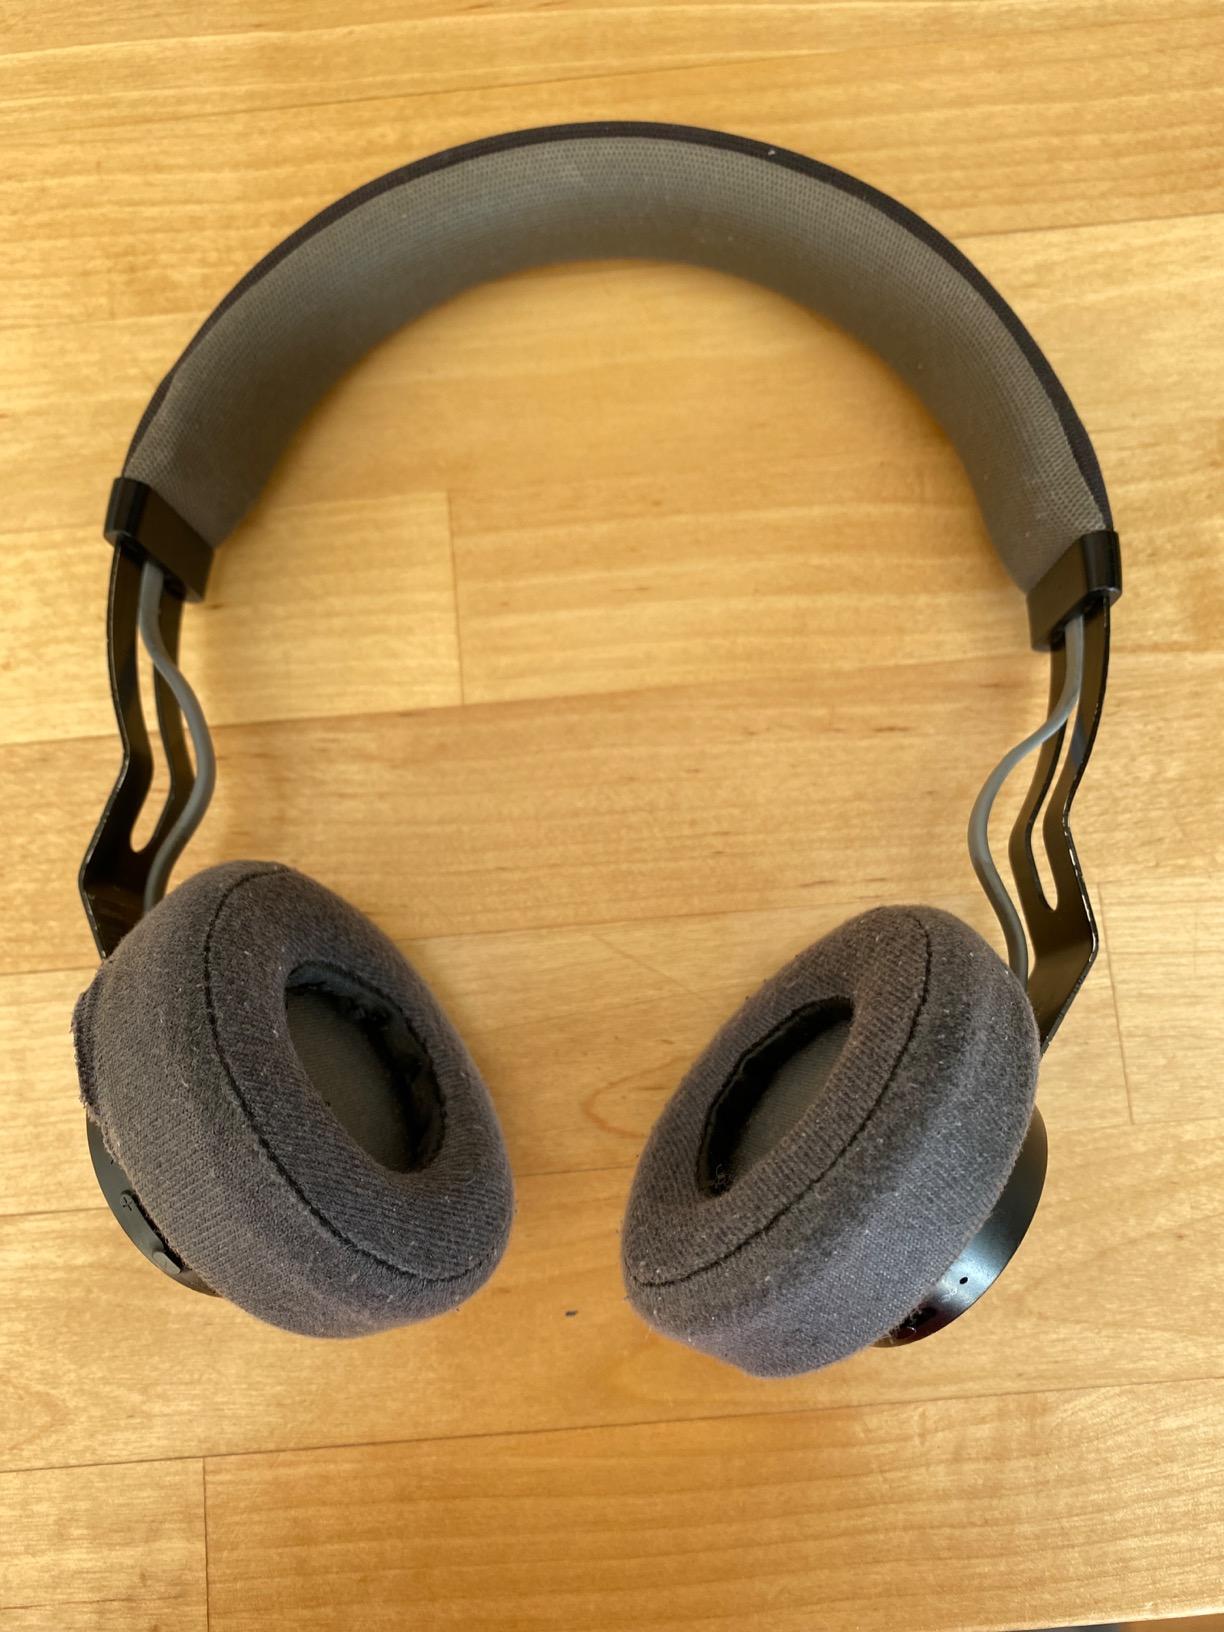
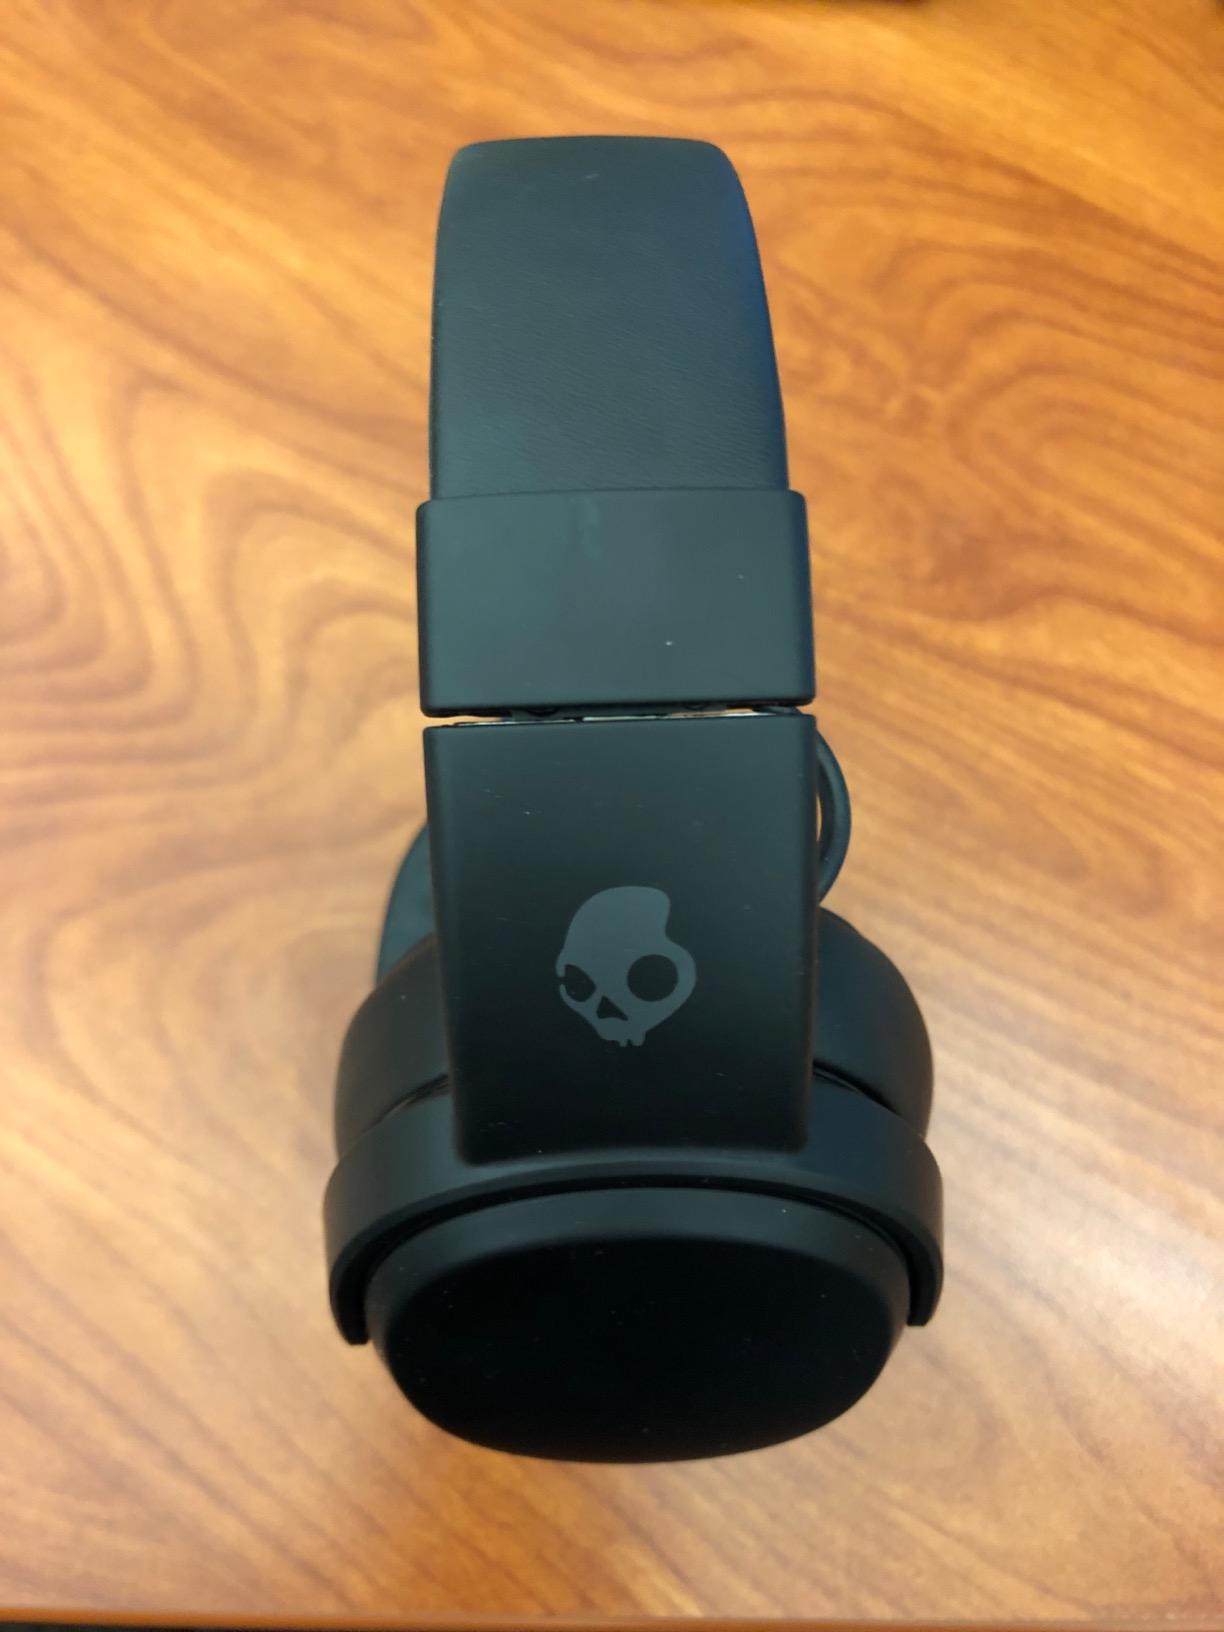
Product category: headphones
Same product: no